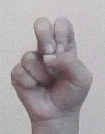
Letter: gaaf